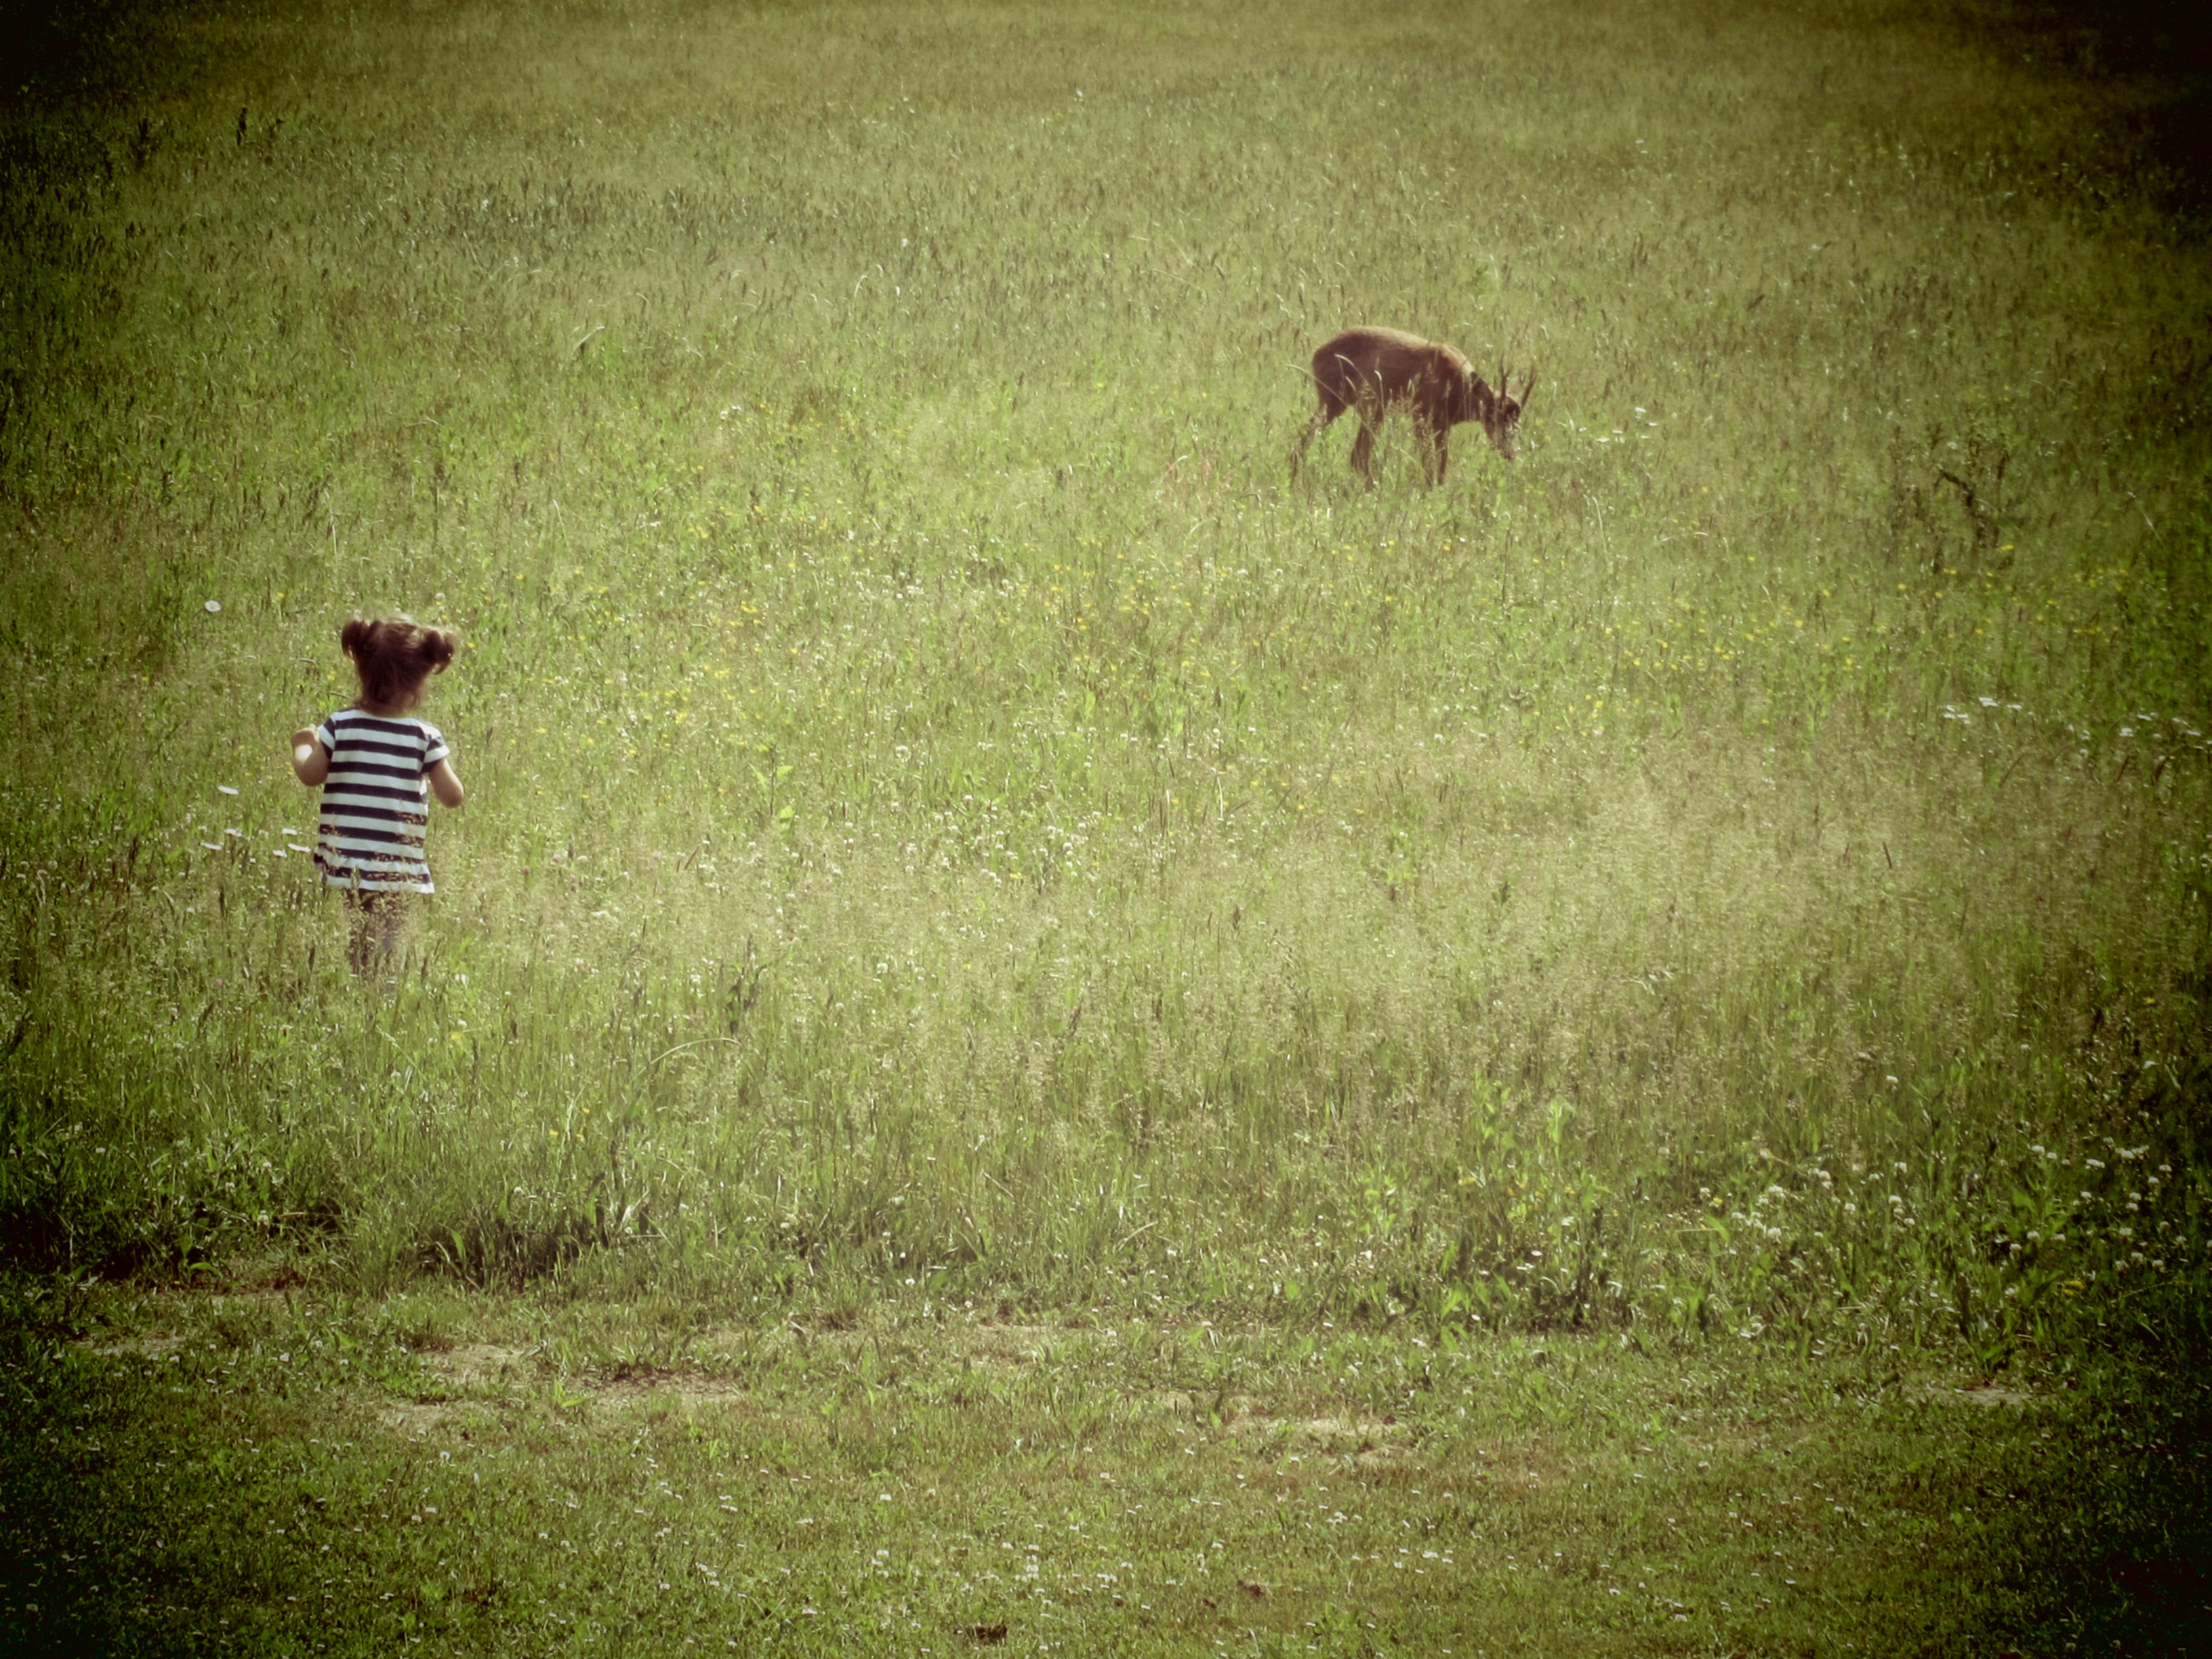
nature, grass, field, lawn, meadow, sunlight, morning, leaf, kid, animal, deer, green, pasture, grassland, little, habitat, rural area, roebuck